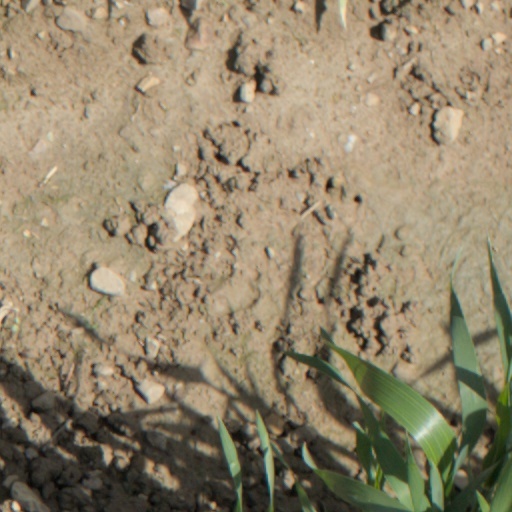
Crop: wheat